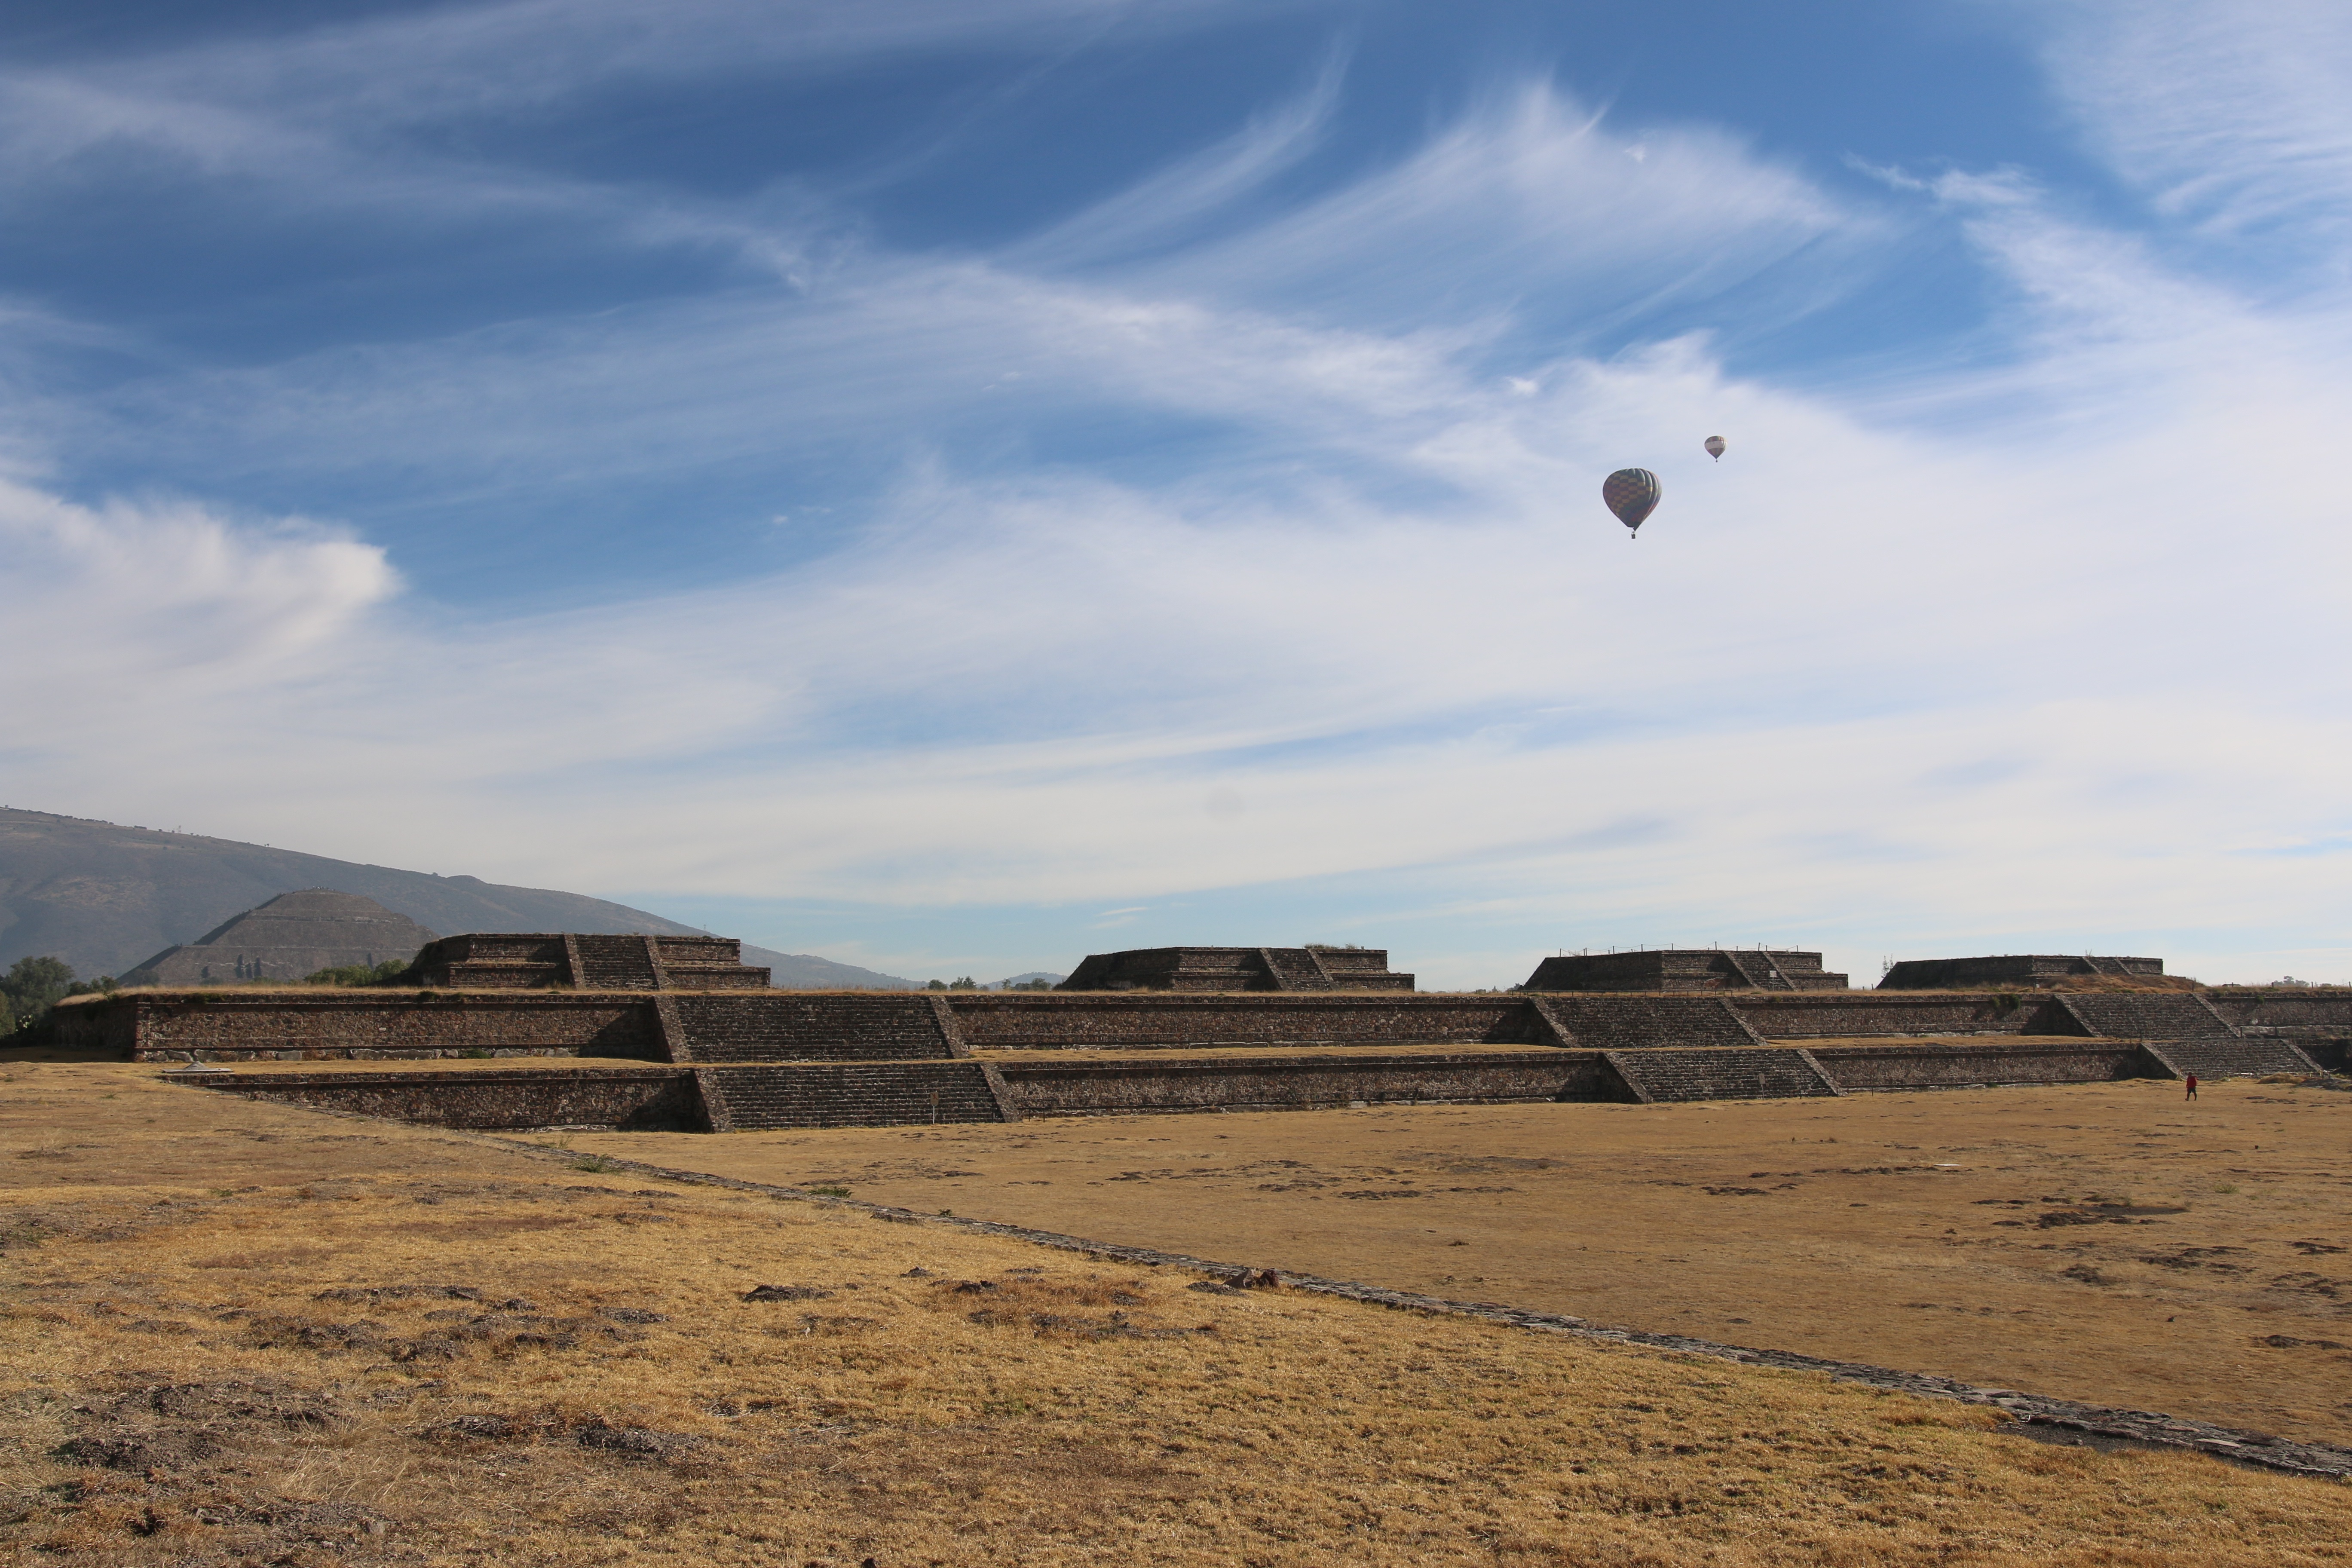
landscape, sea, coast, horizon, sky, field, hill, monument, plain, plateau, ecosystem, steppe, atmosphere of earth